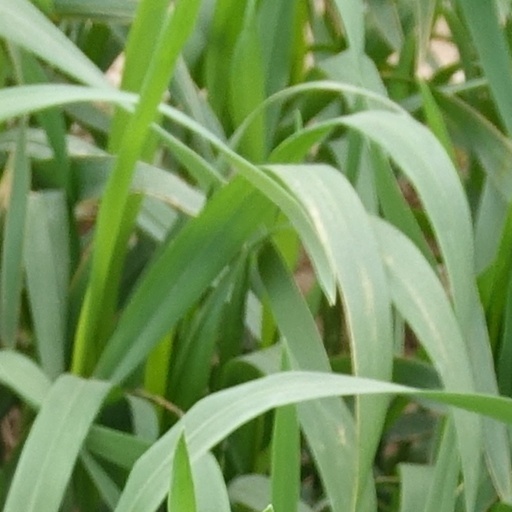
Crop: wheat